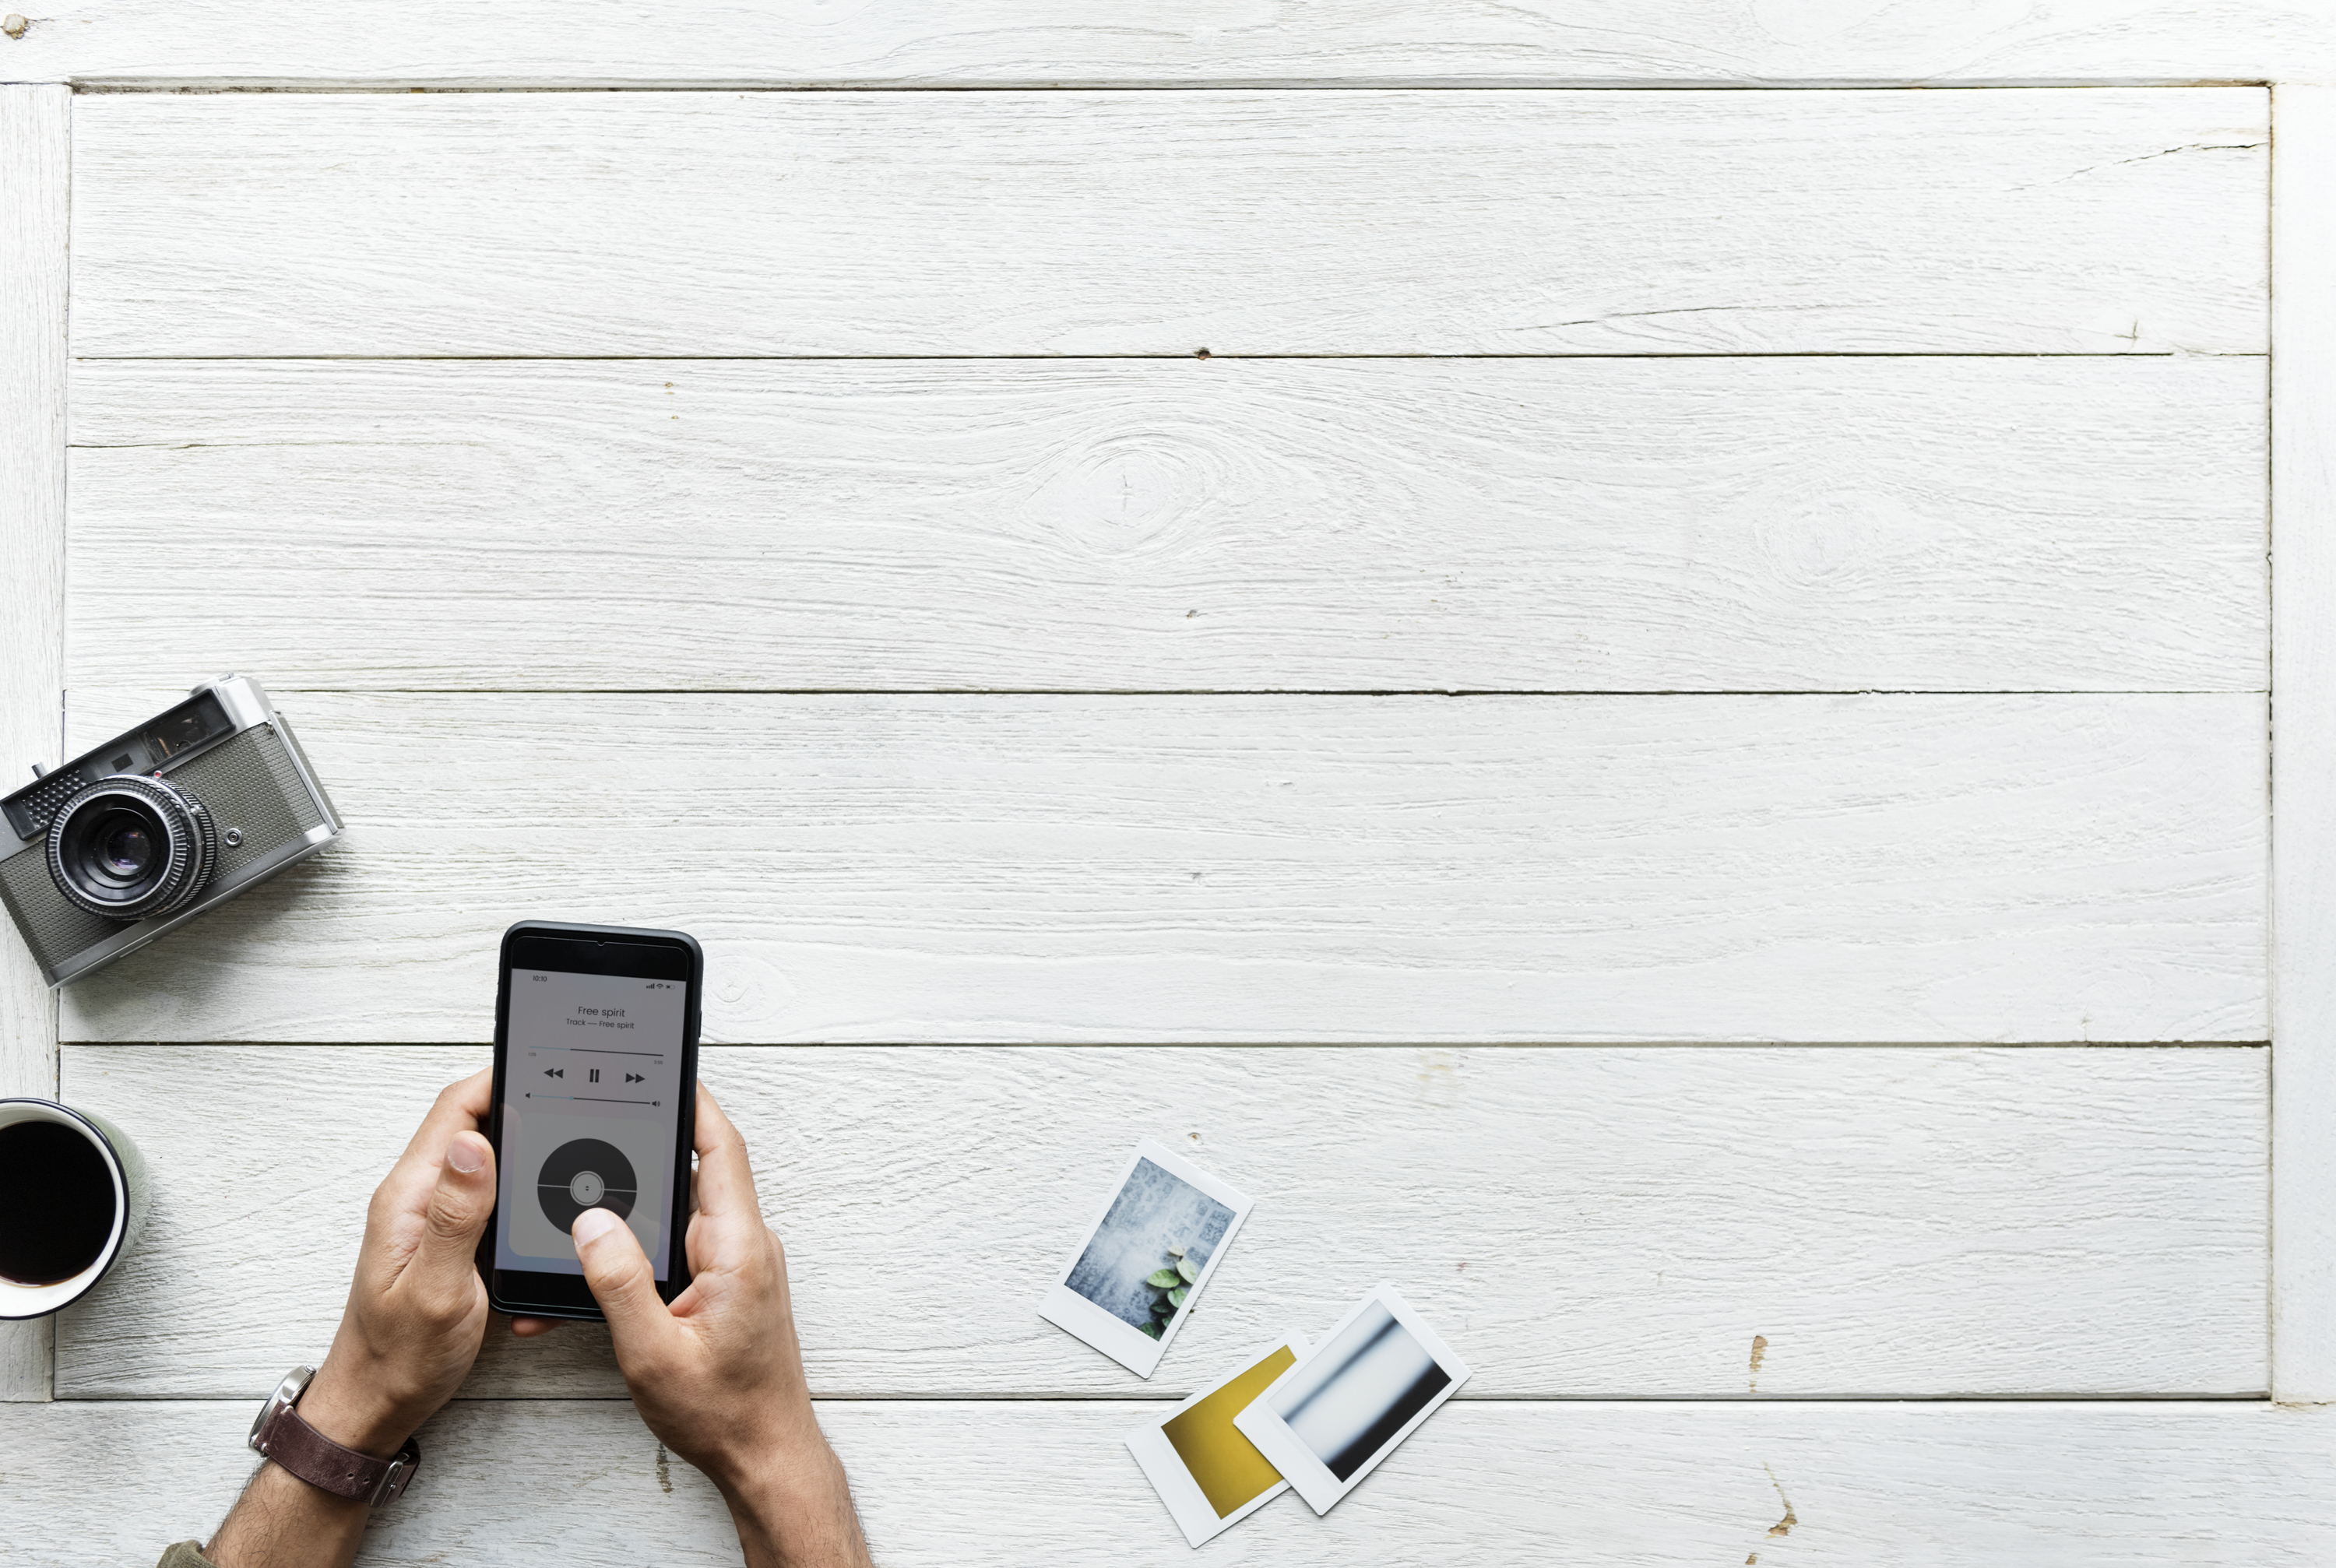
app, application, cafe, camera, chill, chilling, coffee, copy space, culture, design, design space, digital, flat lay, flatlay, freedom, hand, hands, hobby, leisure, music, passion, pastime, person, phone, photography, relax, relaxation, rest, smartphone, space, technology, time, workspace, youth culture, floor, wood, furniture, angle, flooring, product